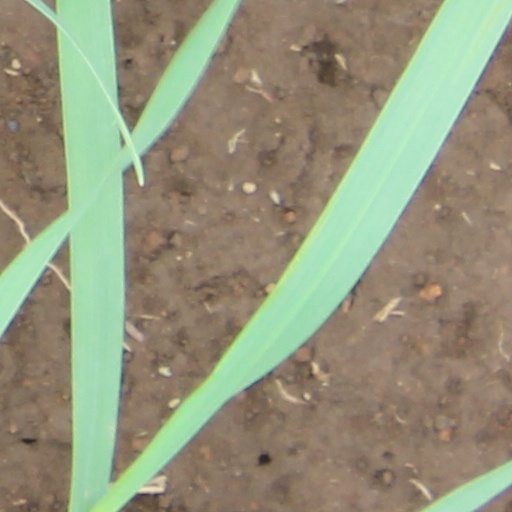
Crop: wheat